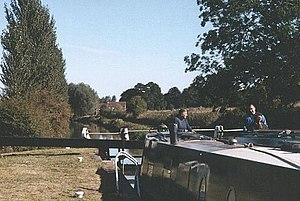
L’écluse de Potter est une écluse sur le canal Kennet et Avon, à Bedwyn, dans le Wiltshire, en Angleterre.